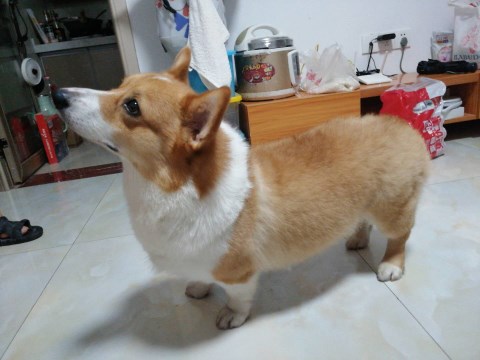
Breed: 2909-n000116-Cardigan